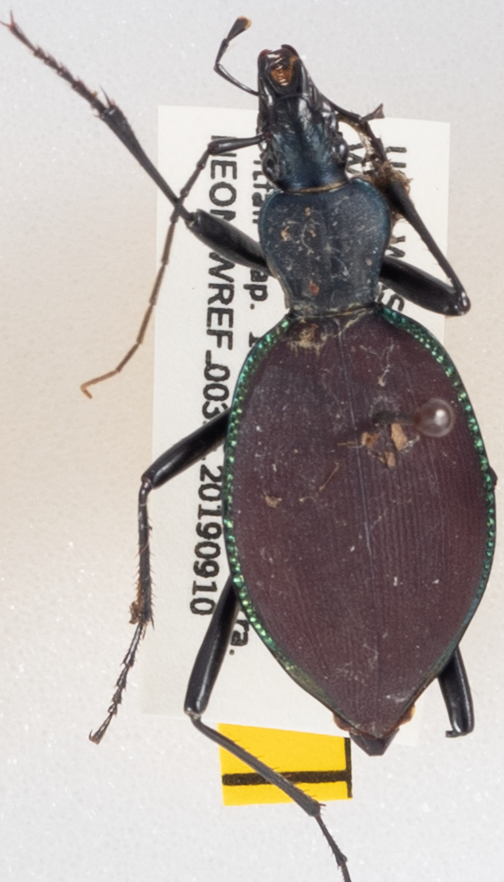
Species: Scaphinotus angusticollis
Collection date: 2019-09-10
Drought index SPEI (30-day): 0.412
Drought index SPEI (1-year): -1.45
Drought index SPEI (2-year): -1.623